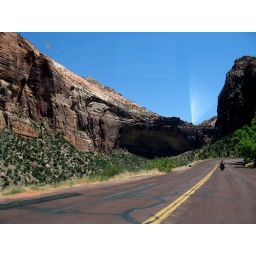
Highway 9, you can see reflections from car window in the blue sky